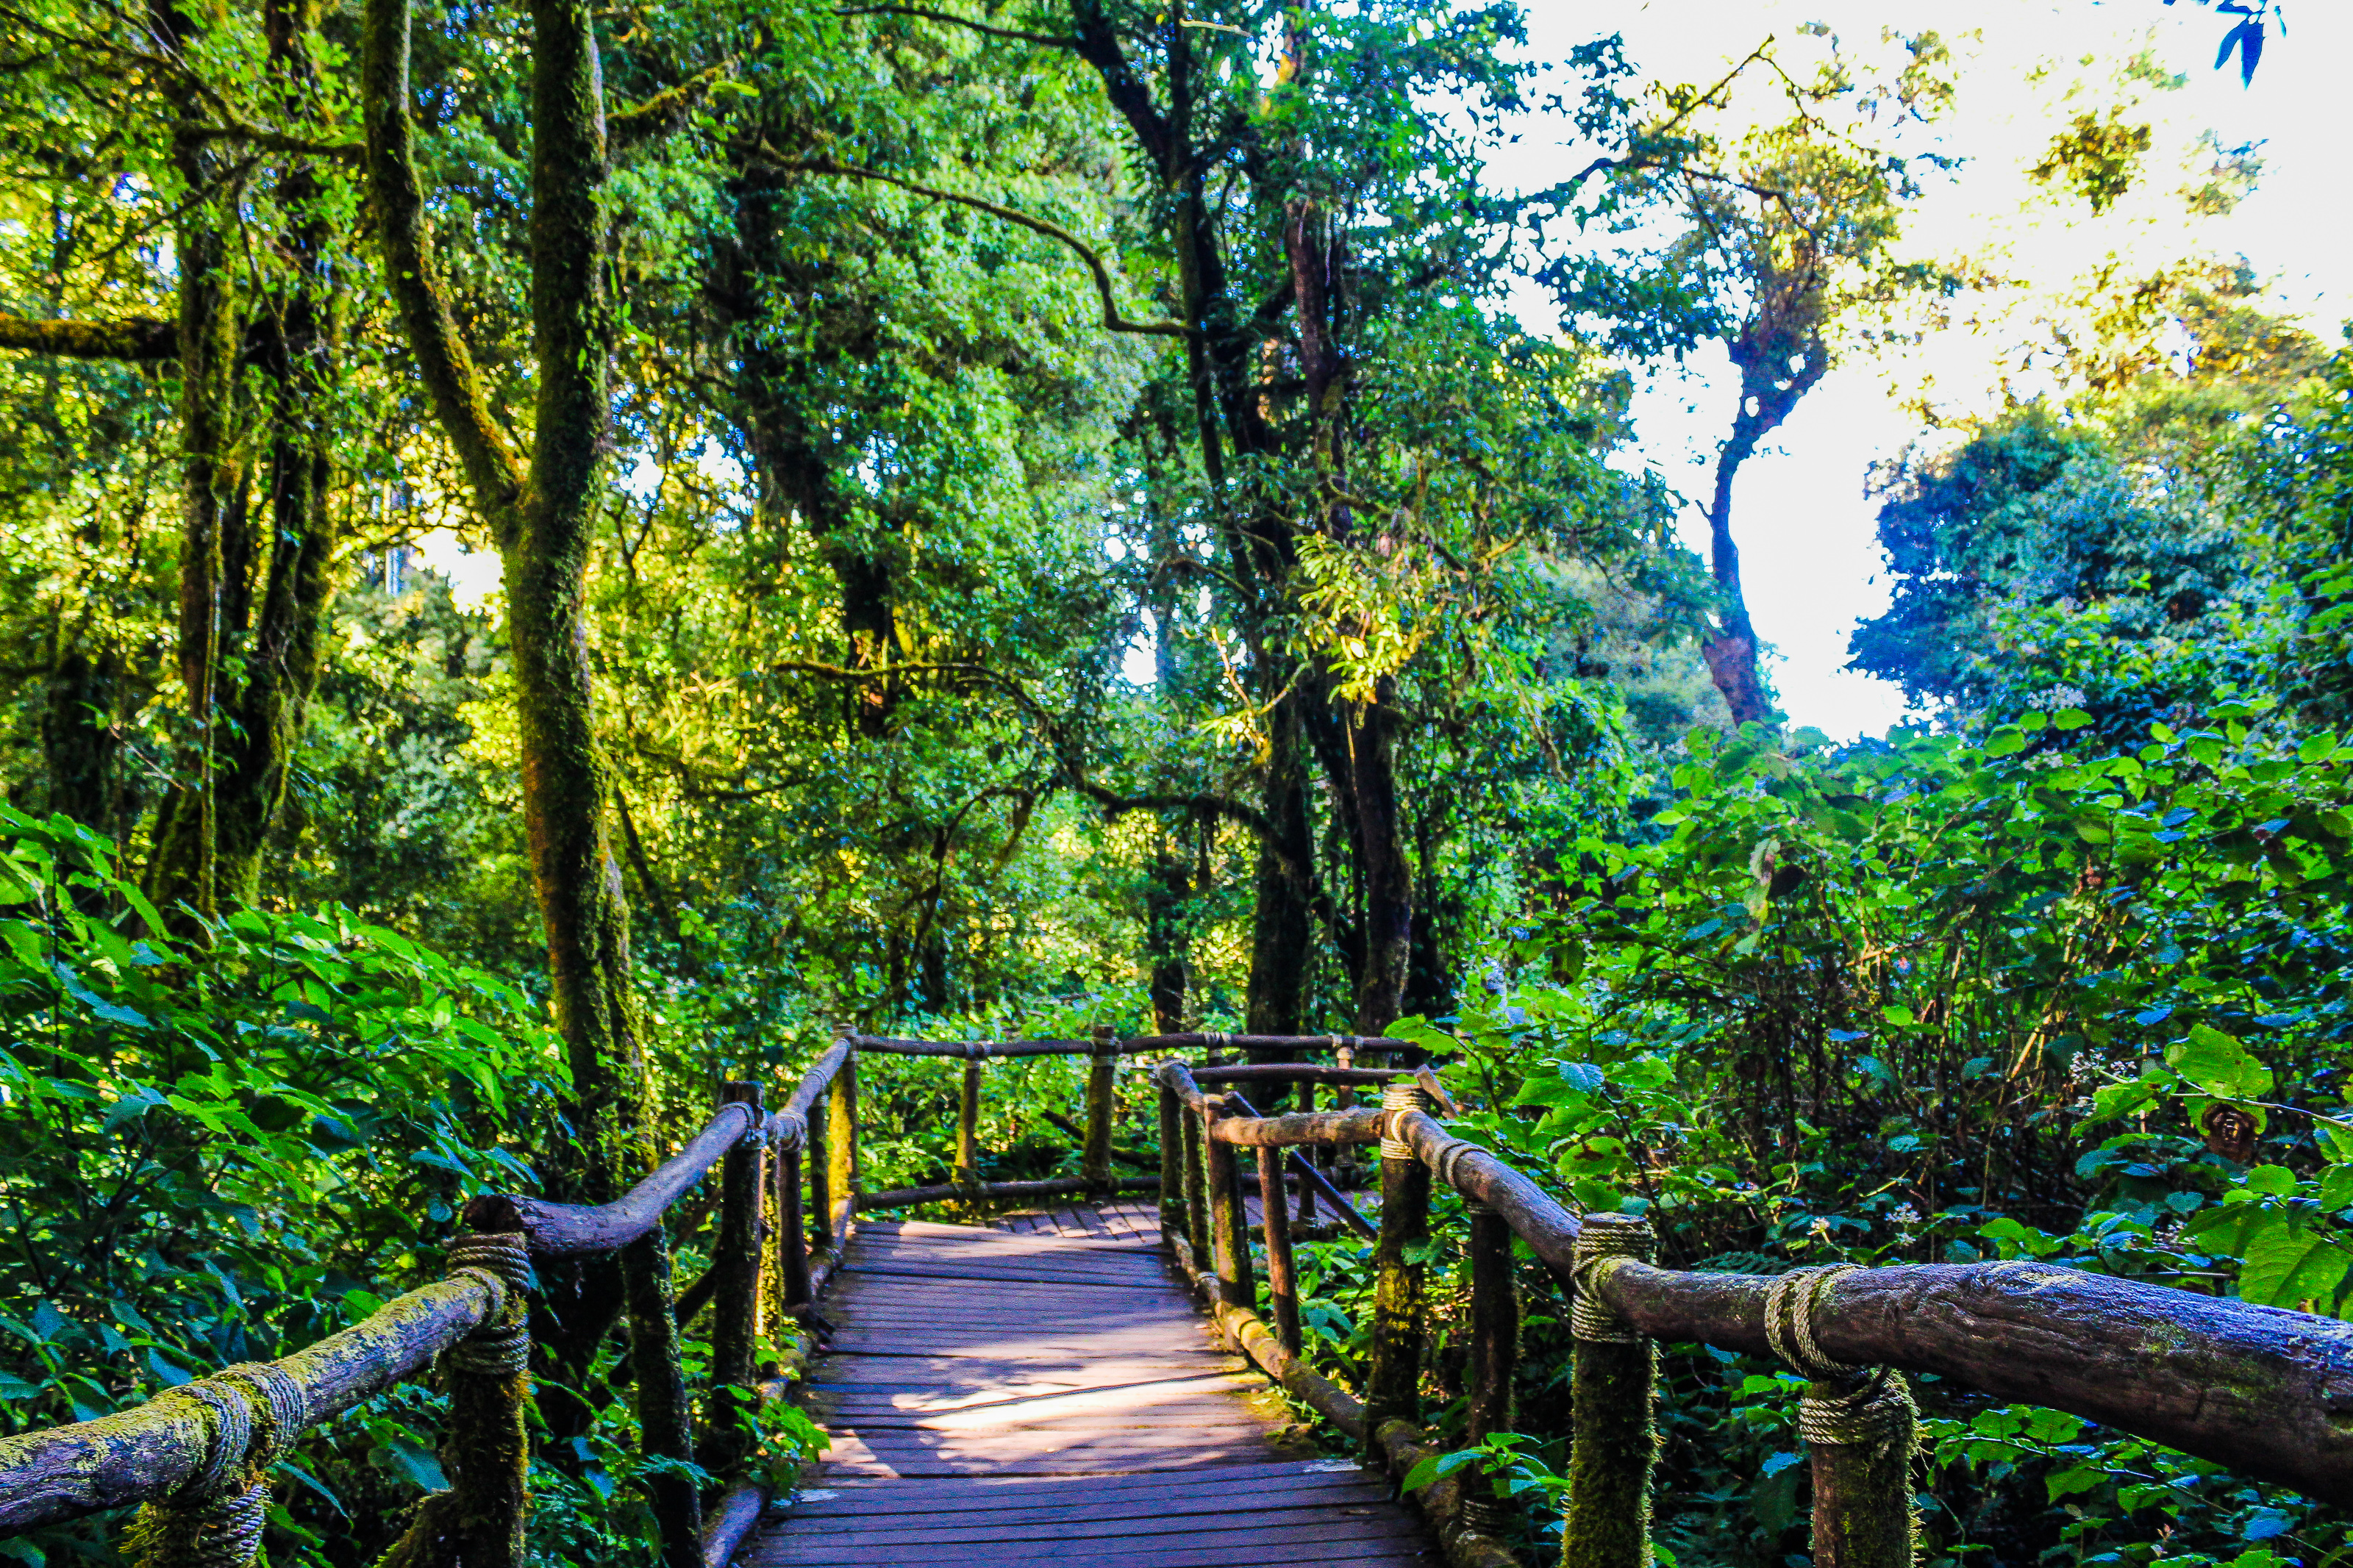
nature, park, forest, green, tree, wood, leaf, plant, thailand, chiangmai, landscape, natural, national, tropical, wild, inthanon, outdoor, rainforest, beautiful, environment, rain, evergreen, scenery, asia, travel, moss, sunshine, tourism, background, jungle, natural landscape, nature reserve, vegetation, natural environment, walkway, woodland, old growth forest, valdivian temperate rain forest, wilderness, biome, state park, boardwalk, woody plant, botany, sunlight, bridge, spring, national park, temperate broadleaf and mixed forest, wildlife, trail, river, branch, riparian forest, path, grove, lake, trunk, nonbuilding structure, Northern hardwood forest